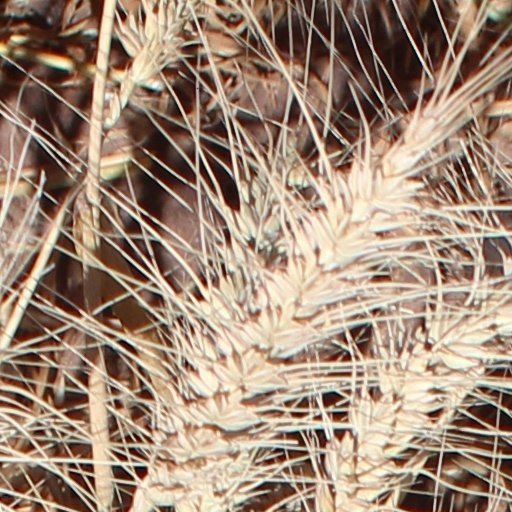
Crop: wheat